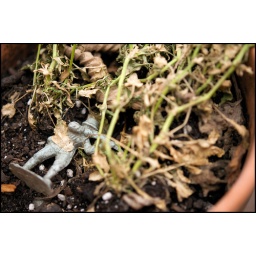
found this in a flower pot in our yard